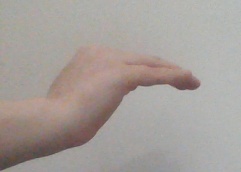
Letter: haa